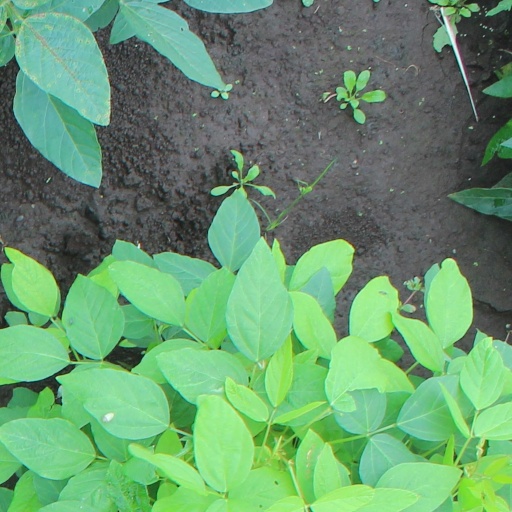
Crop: soybean